Gordon Cooper

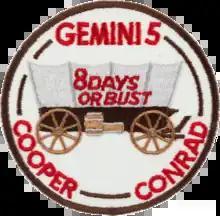
Cooper began the tradition of NASA mission insignia with this design for Gemini 5.

There were several mission-threatening technical problems toward the end of "Faith 7"s flight. During the 19th orbit, the capsule had a power failure. Carbon dioxide levels began rising, both in Cooper's suit and in the cabin, and the cabin temperature climbed to over . The clock and then the gyroscopes failed, but the radio, which was connected directly to the battery, remained working, and allowed Cooper to communicate with the mission controllers. Like all Mercury flights, was designed for fully automatic control, a controversial engineering decision which reduced the role of an astronaut to that of a passenger, and prompted Chuck Yeager to describe Mercury astronauts as "Spam in a can". "This flight would put an end to all that nonsense," Cooper later wrote. "My electronics were shot and a had the stick."